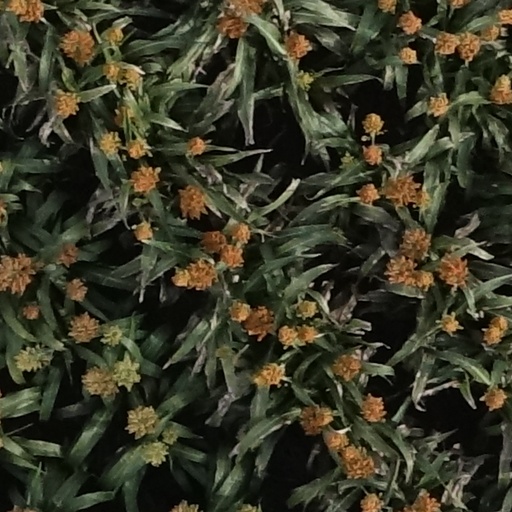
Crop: sorghum